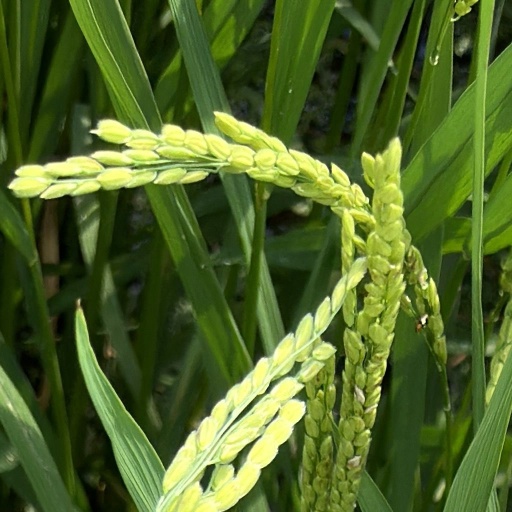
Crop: rice